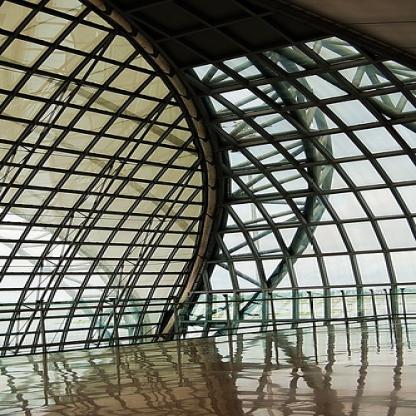
Scene: Indoor